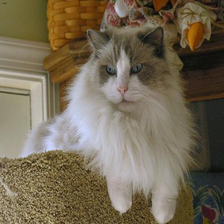
Species: cat
Breed: Ragdoll